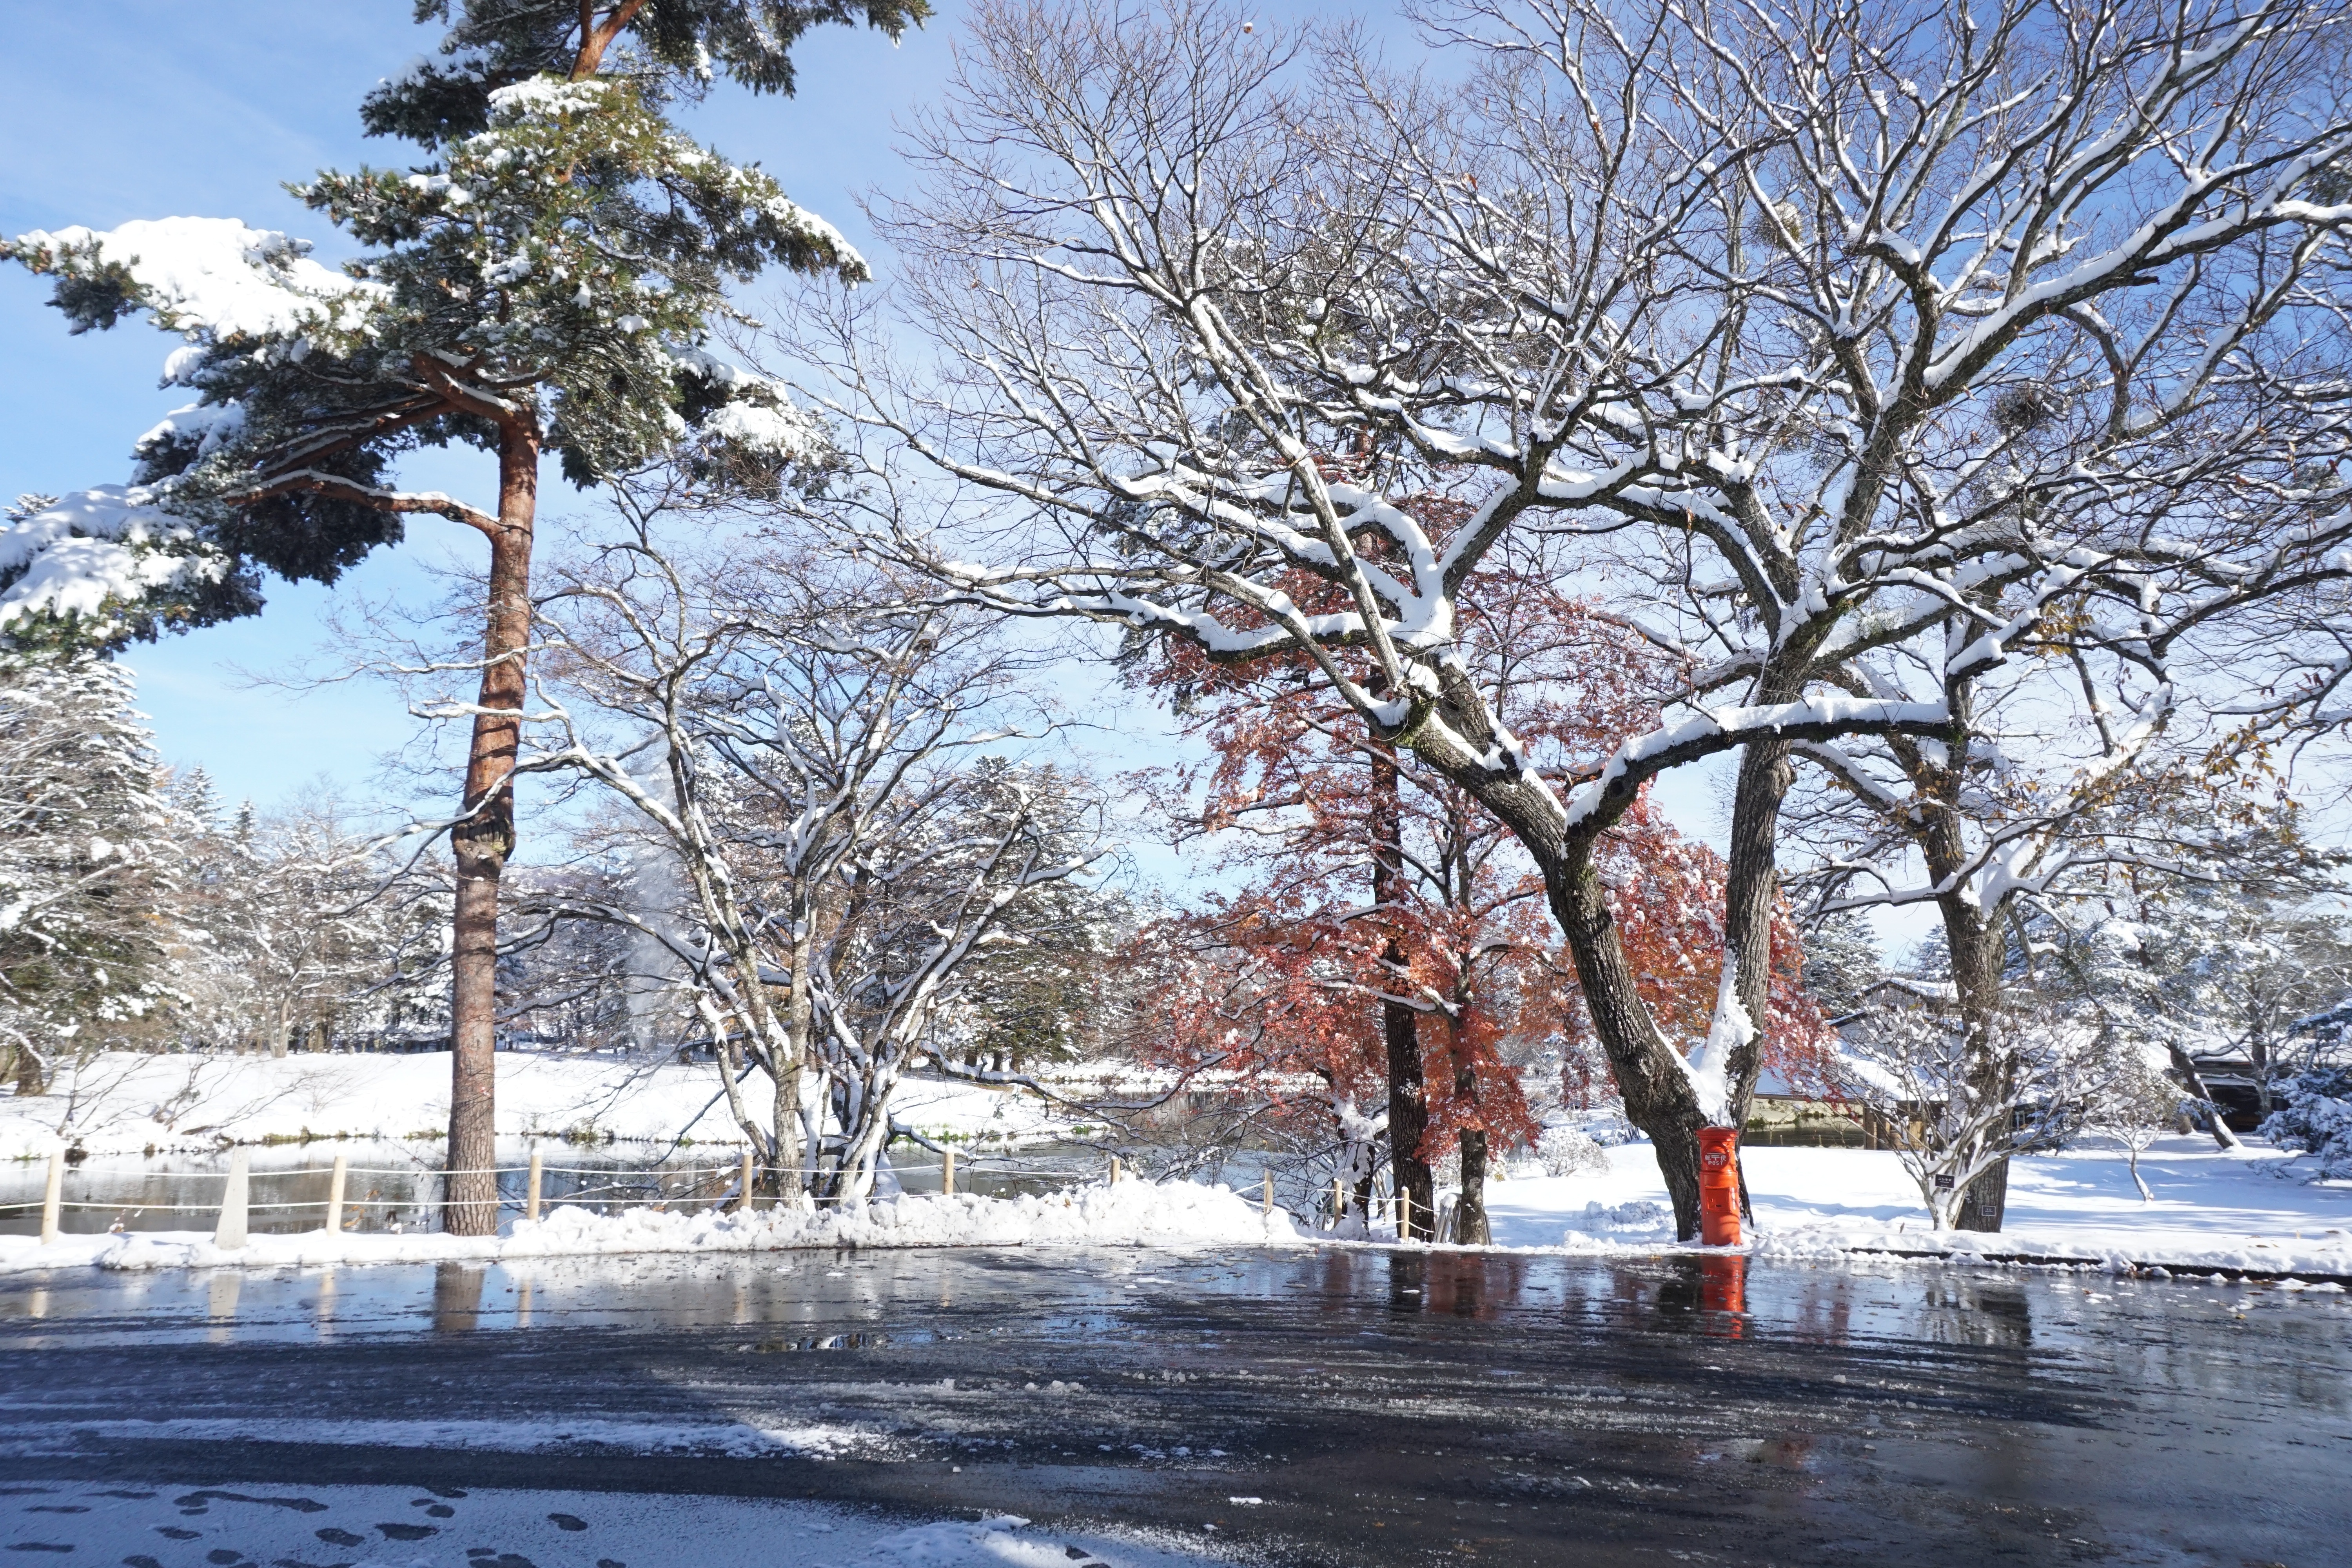
tree, branch, snow, winter, plant, frost, ice, weather, japan, season, north, freezing, woody plant, karuizawa